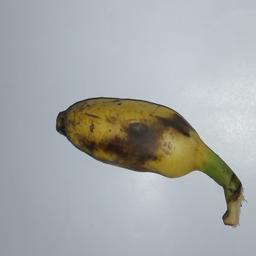
Banana variety: Champa Kola